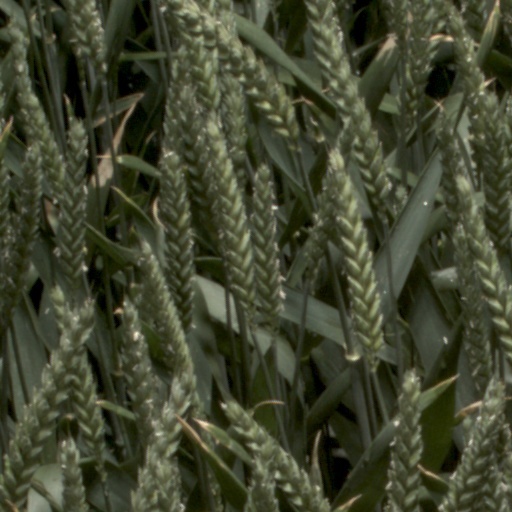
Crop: wheat